The Journal of Julius Rodman

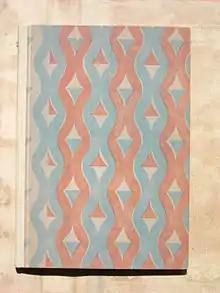
1947 cover of reprint by The Colt Press with colored wood engravings by Mallette Dean

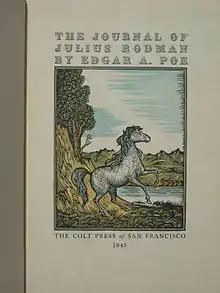
1947 reprint title page by The Colt Press, San Francisco

Six installments of the novel were published in "Burton's Gentleman's Magazine"s January through June issues in 1840. At the time, Poe was a contributing editor of the journal. He was fired from the job in June 1840 by William Burton and refused to continue the novel.